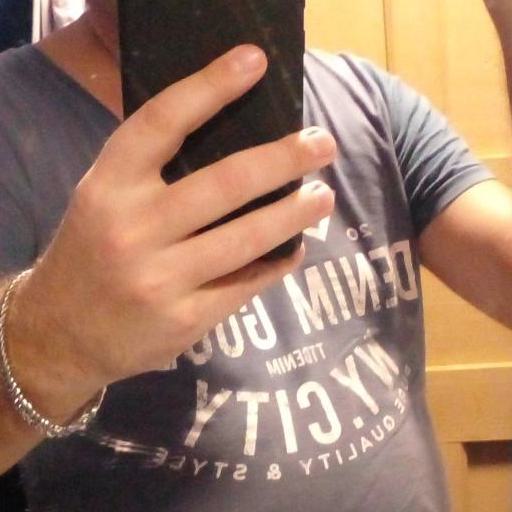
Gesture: no_gesture